Kriesha Chu

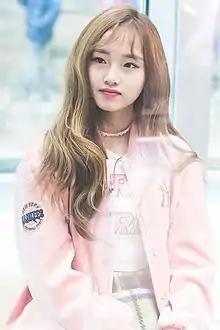
Chu in 2018.

Kriesha Ziskind Teo Tiu (born December 20, 1998), better known by her stage name Kriesha, is a Filipino-American singer based in South Korea.